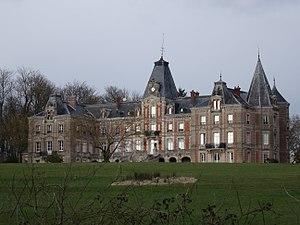
Château de Montgermont à Pringy. (Seine-et-Marne, région Île-de-France).
Le château de Montgermont est situé sur la commune de Pringy en Seine-et-Marne.
Marcel René Chassard est un peintre et lithographe français né le 29 juin 1907 à Paris et mort dans cette ville le 17 octobre 1997.
Pringy est une commune française située dans le département de Seine-et-Marne en région Île-de-France.